History of Kansas

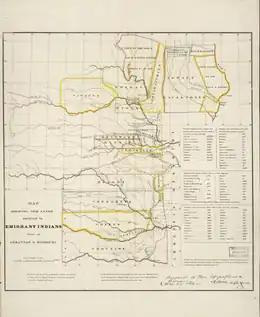
Map of Indian territories, 1836

A section of the Santa Fe Trail through Kansas was used by emigrants on the Oregon Trail, which opened in 1841. The westward trails served as vital commercial and military highways until the railroad took over this role in the 1860s. To travelers en route to Utah, California, or Oregon, Kansas was an essential way stop and outfitting location. Wagon Bed Spring (also Lower Spring or Lower Cimarron Spring) was an important watering spot on the Cimarron Cutoff of the Santa Fe Trail. Other important locations along the trail were the Point of Rocks and Pawnee Rock.